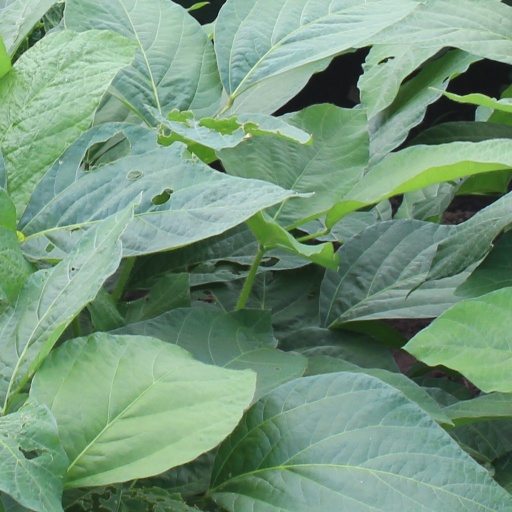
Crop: soybean